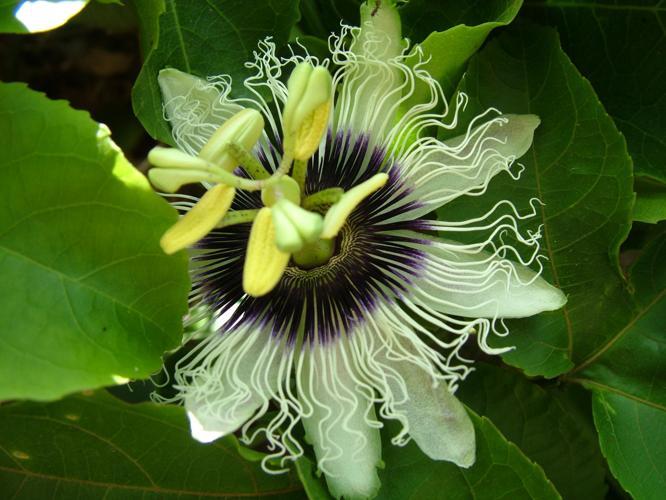
Label: passion flower